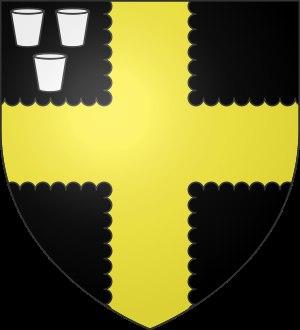
Le château de Lovinfosse, près d'Ougrée, porte le nom de l’ancienne famille de Lovinfosse, mentionnée à Ougrée dès 1404.